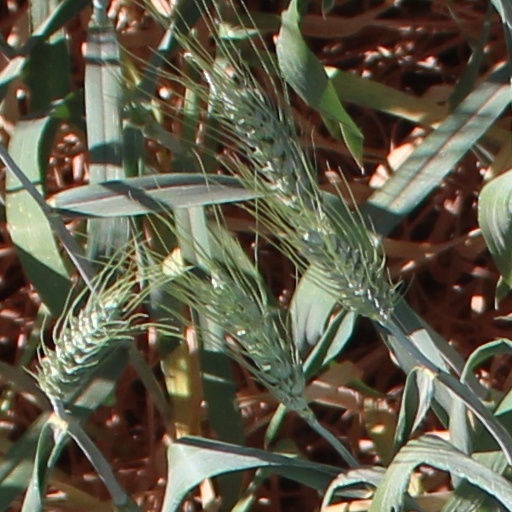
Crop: wheat